Miranda Ayim

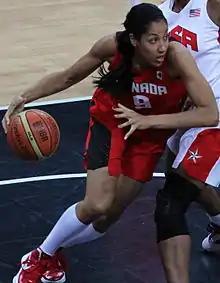
Ayim at 2012 Summer Olympics

Miranda Joy Ayim (born May 6, 1988) is a Canadian basketball player for Basket Landes in France. Ayim is a captain of the Canada women's national team and competed for Canada in three Olympics between 2012 and 2021.